Dana 70

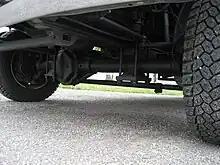
Dana 70 HD Front axle in a Chevy Kodiak 4500 4x4 truck.

In general, Dana 70 front axles are uncommon, due to attributes that the Dana 60 front axle can match. The main advantage a Dana 70 front axle has over a Dana 60 front axle is better gross axle weight ratings.